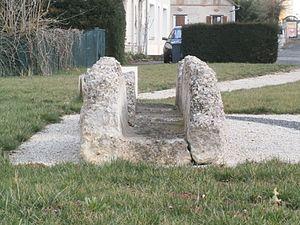
Vestiges de l'aqueduc exposés à Véretz
L’aqueduc de Fontenay, parfois appelé aqueduc du Cher, est un aqueduc, en grande partie souterrain, qui participait selon toute vraisemblance à l’approvisionnement en eau de la ville antique de Caesarodunum, devenue Tours, aux côtés de sources, de puits et d'un autre aqueduc intra muros. Il doit son nom le plus usuel au lieu-dit proche de Bléré où se situait son point de départ, à environ 25 km à l'est sud-est de Tours, à proximité d'une source principale ; la nappe phréatique dont elle est issue est toujours exploitée au XXIᵉ siècle. Il recevait également, tout au long de son parcours, le tribut de plusieurs sources de moindre importance.